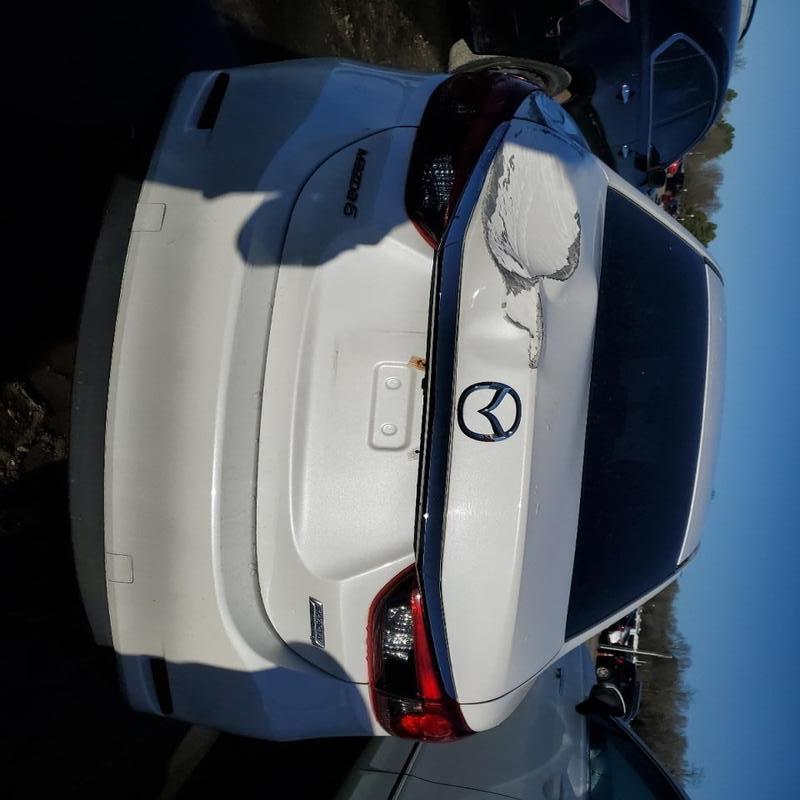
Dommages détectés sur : malle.
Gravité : majeur